William of Nassau (1601–1627)

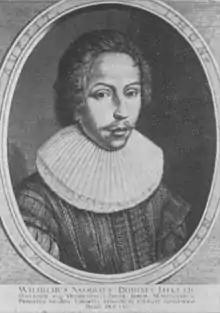
Willem of Nassau, lord of den Lek about 1620.

Willem van Nassau, Lord of De Lek (also "Willem van Nassau-LaLecq", or in French, "Willem LaLecq"; 18 August 1601 – 18 August 1627) was a Dutch soldier from 1620 until 1627. He was the illegitimate son of stadholder Maurice of Nassau, Prince of Orange and his mistress Margaretha van Mechelen.